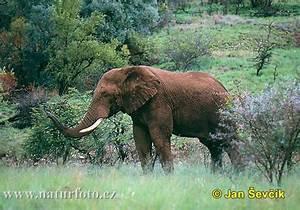
elephant